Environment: real
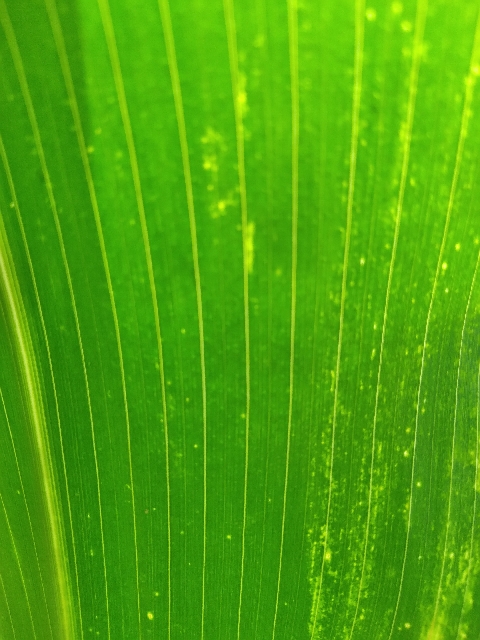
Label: lethal_necrosis